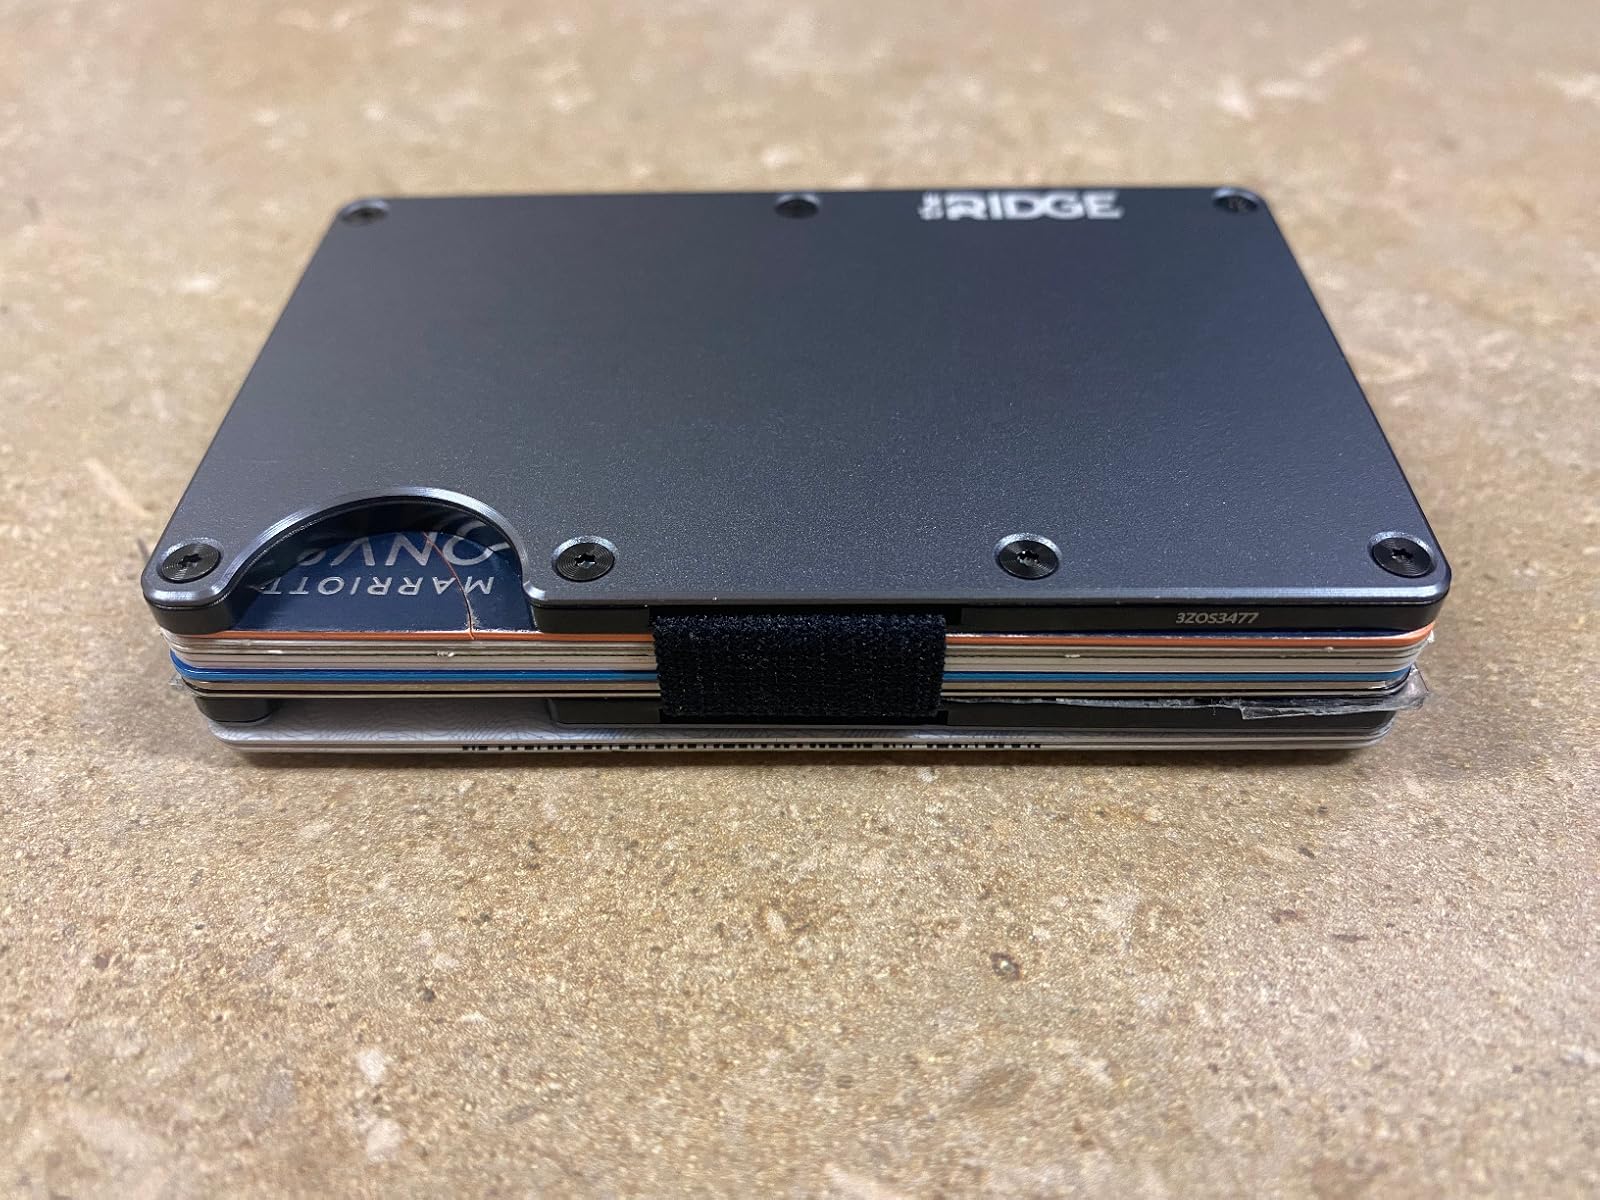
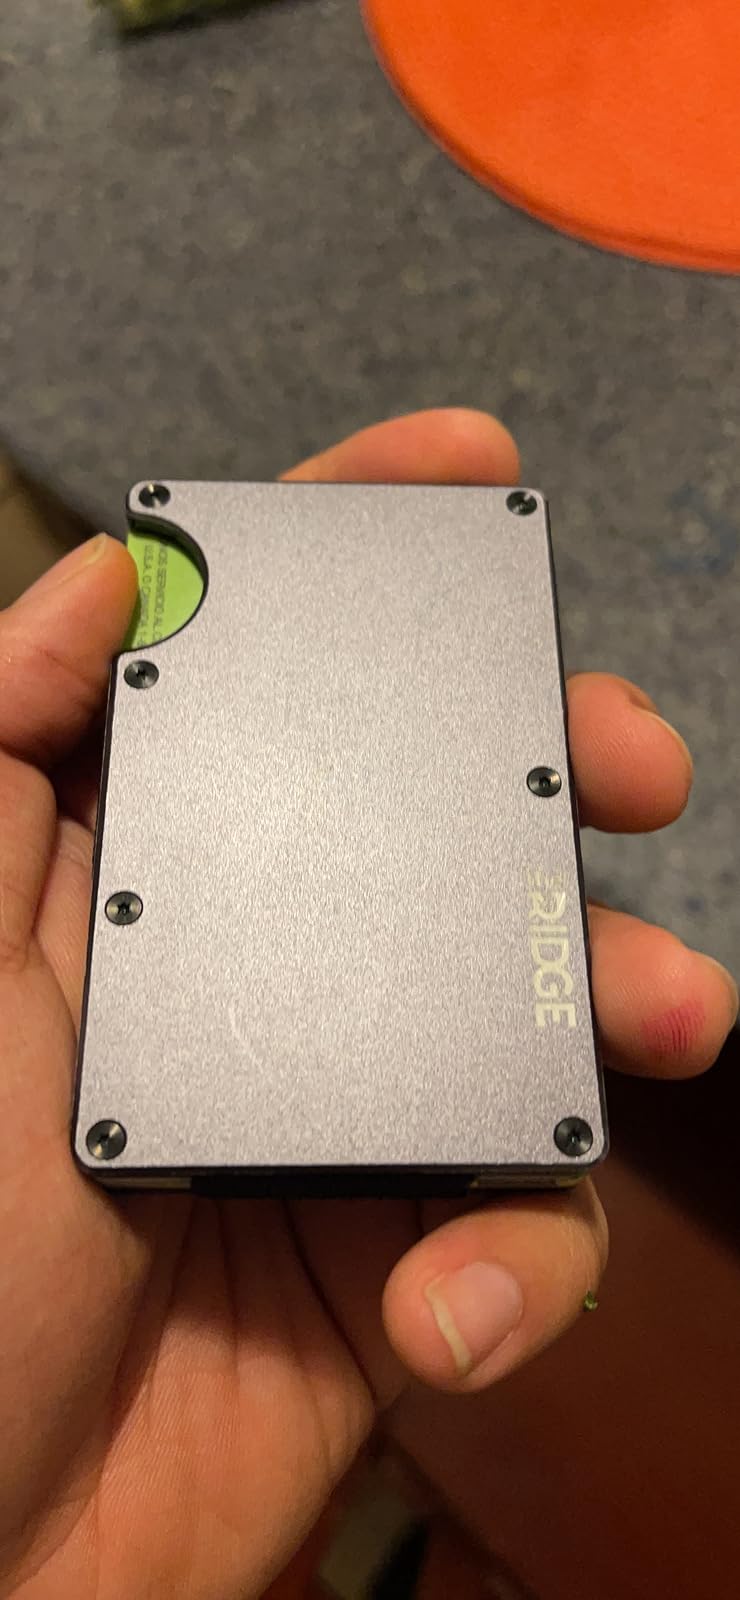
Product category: accessories_wallet
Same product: yes